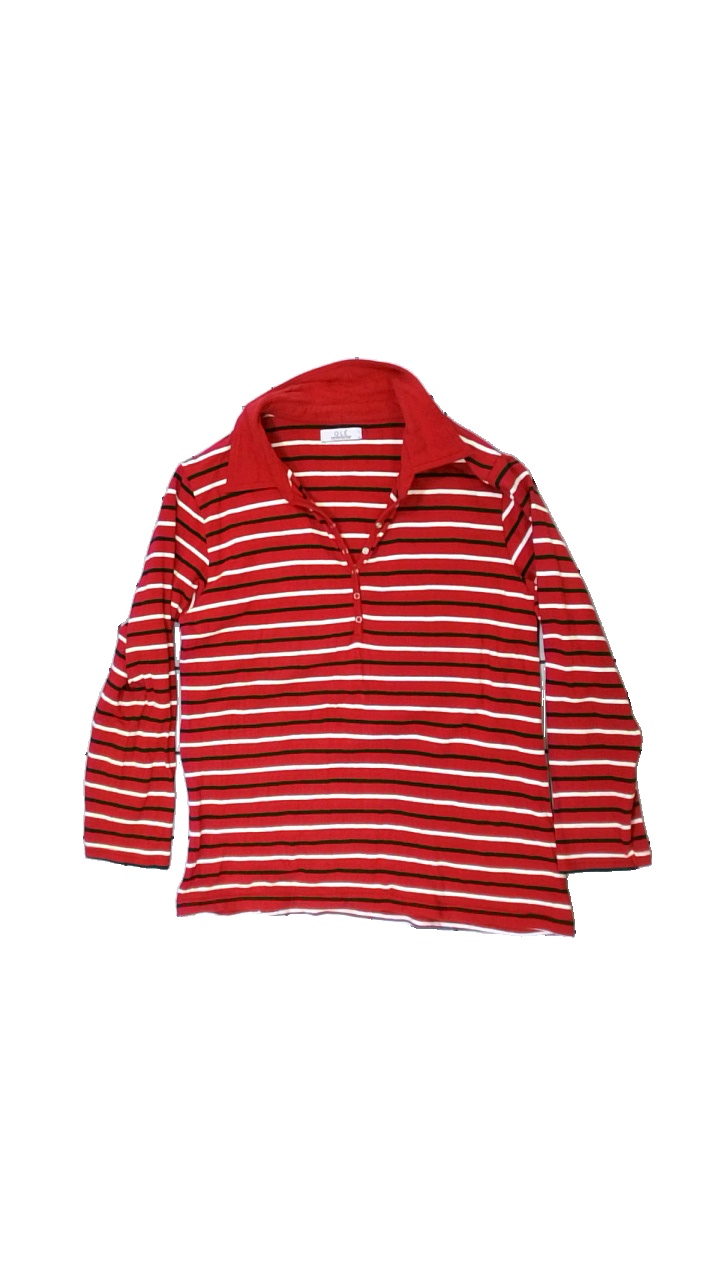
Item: Top (Ladies)
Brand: Olé
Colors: Red, Black, White
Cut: V-collar
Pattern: Striped
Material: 100% cotton
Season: All
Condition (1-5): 2
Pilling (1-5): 4
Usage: Export
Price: <50